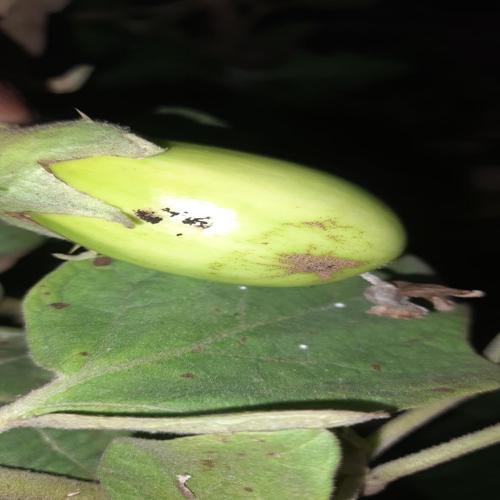
Label: Shoot and Fruit Borer